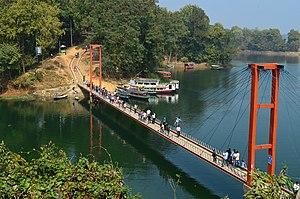
Le lac Kaptai est le plus grand lac artificiel du Bangladesh. Il est situé dans le Kupazila de Kaptai, dans le district de Rangamati de la division de Chittagong. Le lac a été créé suite à la construction du barrage de Kaptai sur la rivière Karnaphuli, dans le cadre du projet hydroélectrique de Karnaphuli. La profondeur moyenne du lac Kaptai est de 30 m et la profondeur maximale est de 150 m.